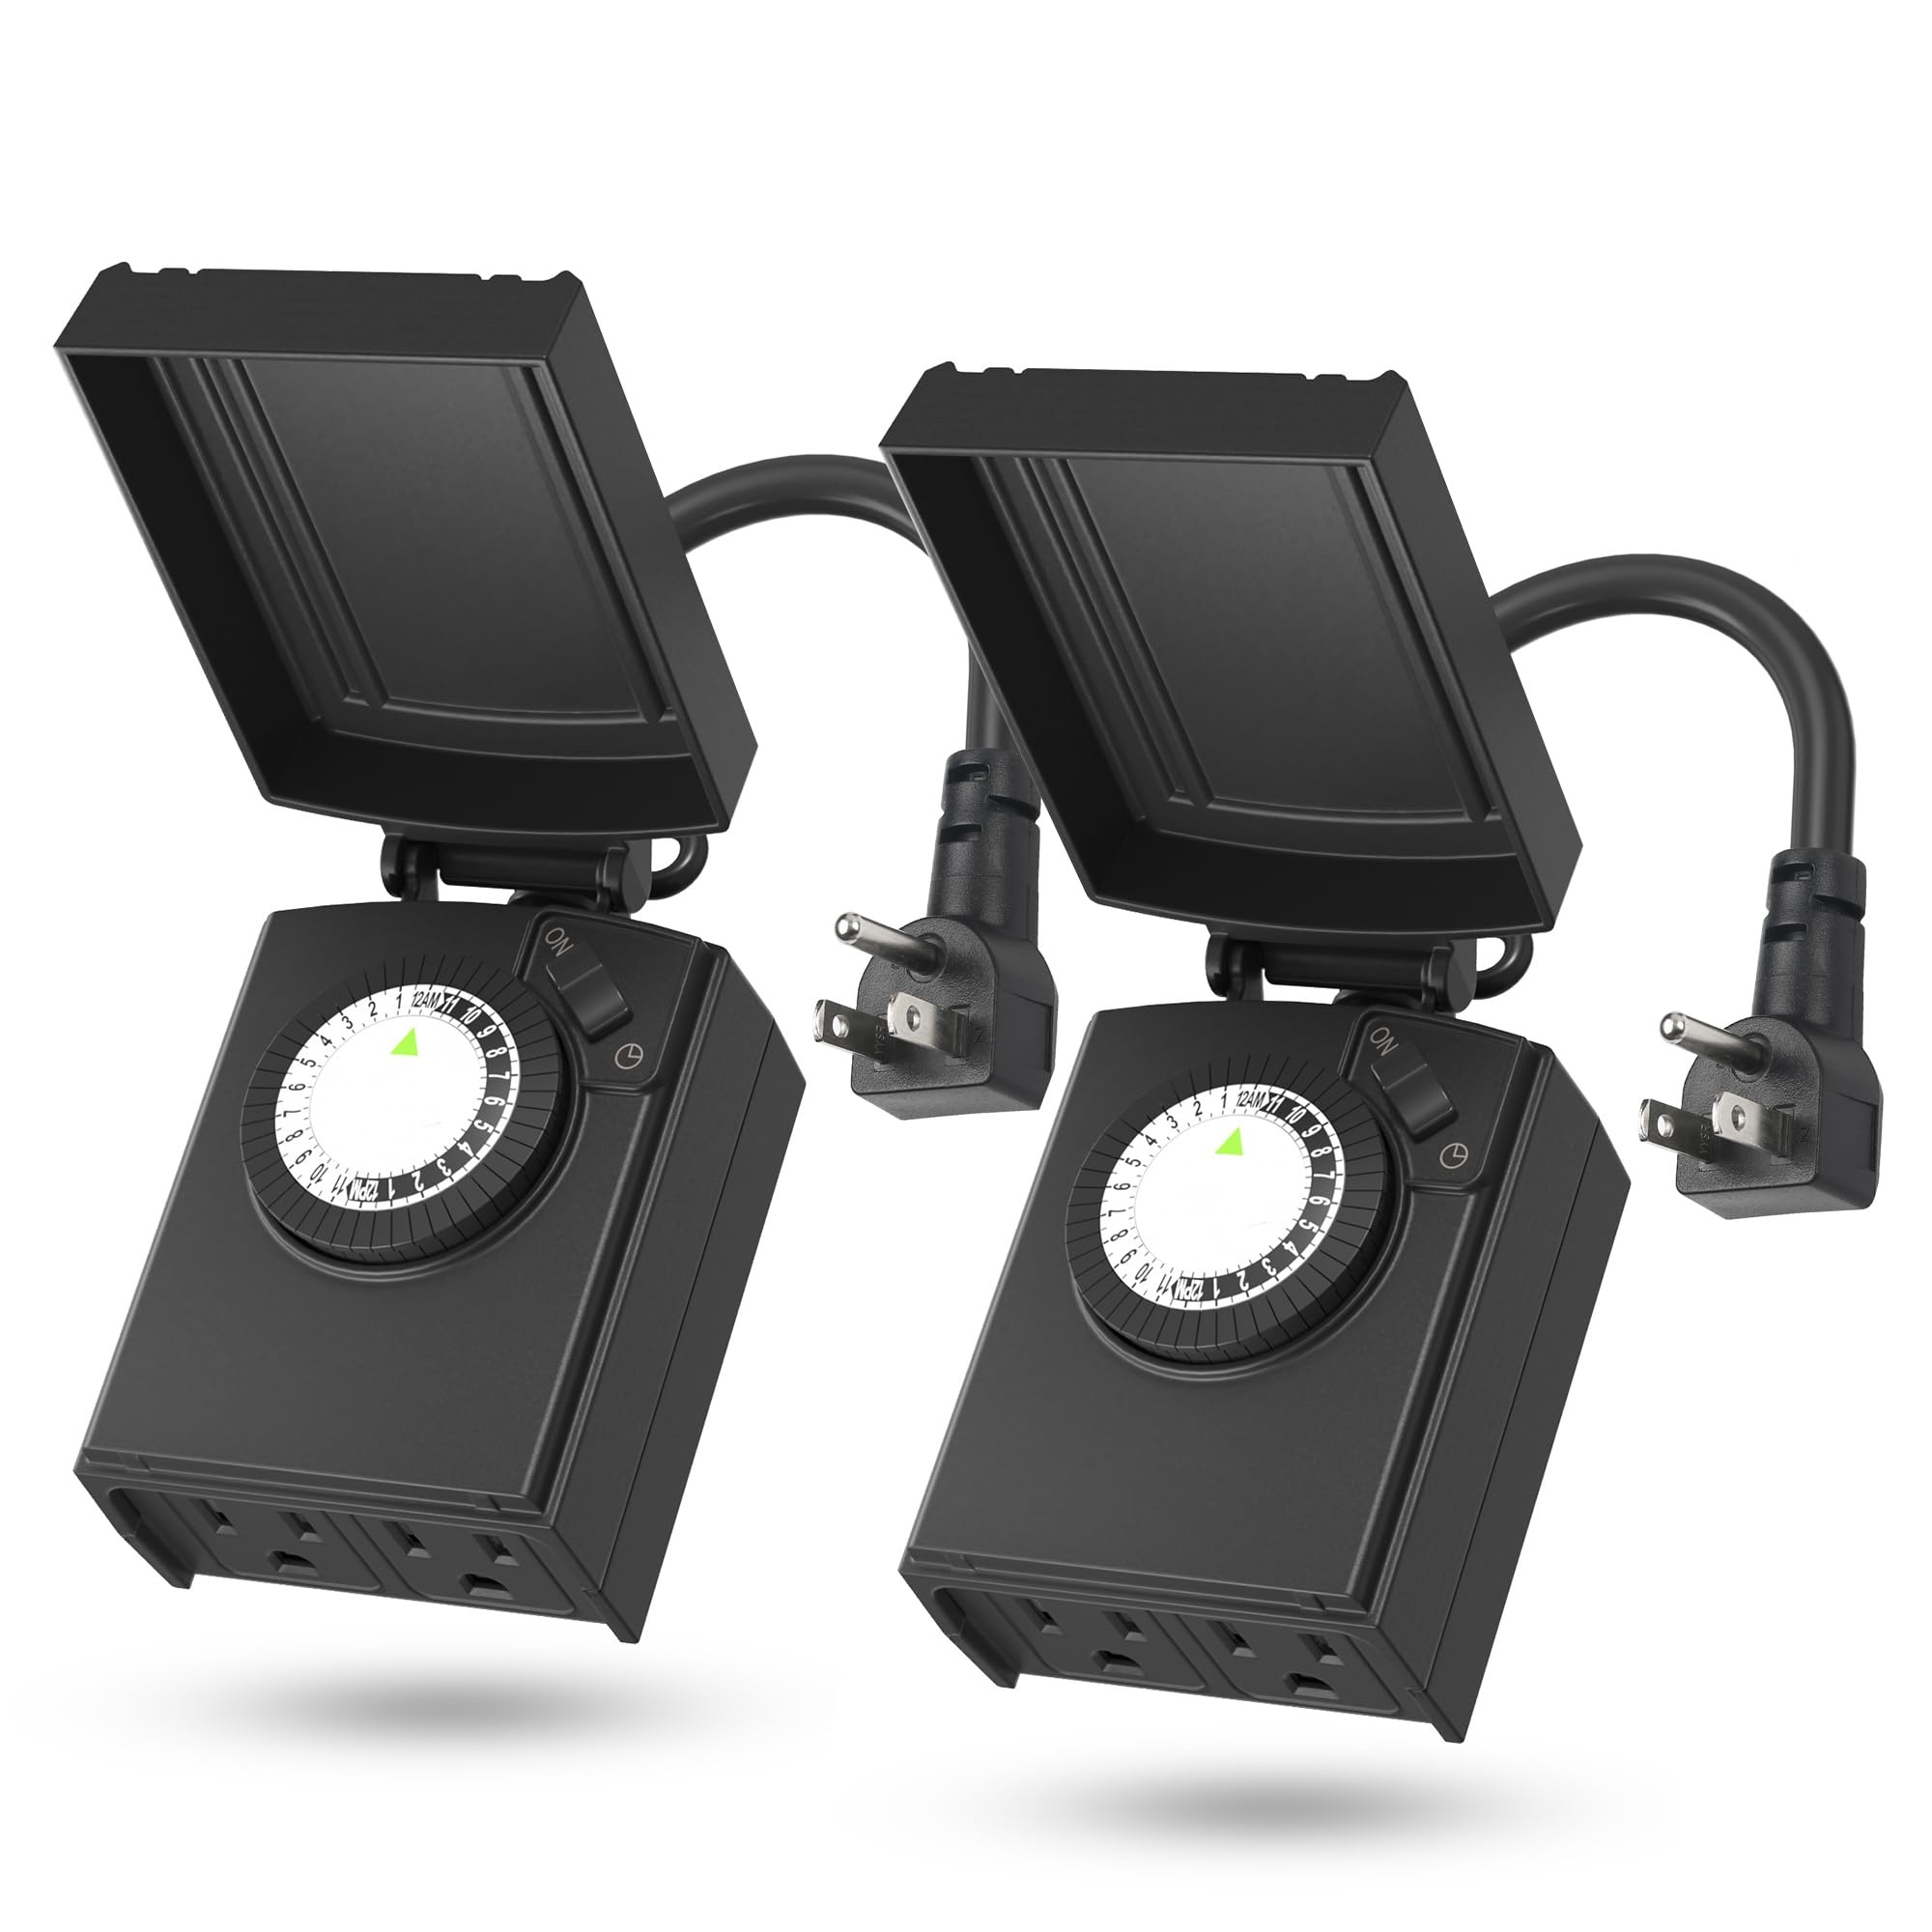
BN-LINK 24 Hour Heavy Duty Mechanical Timer, Outdoor Timer Outlet Waterproof with 30 Minutes Intervals, 2 Grounded Outlets for Christmas Lights Pool Pump,15A 1/2HP, ETL Listed(2 Pack)
Brand: BN-LINK Features: 【Outdoor Timer Convenience】: Enjoy 24-hour daily cycles with up to 48 ON/OFF settings, allowing precise 30-minute interval control. Perfect as an outdoor light timer for home and garden, holiday lights, or string lights. 【Dual outlets smart energy saving】:Two 3-prong grounded outlets and a 6-inch cord let the outdoor timer for lights control two devices at once—ideal for Christmas lights, patio lights, and decorations. Automated scheduling helps reduce energy waste and lower electricity costs 【Easy Setup No Complex Programming】This outlet timer outdoor requires no complicated programming—simply adjust the pins to set ON and OFF times. As a timer for lights, it offers automatic control that saves time, effort, and energy. 【All-Weather Outdoor Protection】Outdoor Timer Outlet Waterproof design features upgraded materials and a sealed structure with a protective cover to guard against rain, snow, and dust. Built to withstand harsh weather and freezing temperatures. For best results, mount vertically at least 2 feet above the ground. Safe, reliable, with strong support】 This outlet timer is ETL listed for safety and built to handle 125V, 60Hz, up to 15A, 1875W, or 1/2HP. Please ensure the total connected load does not exceed 15A to avoid damage. It comes with a 1-year warranty and lifetime tech support. Our USA-based customer service team is always ready to help with timely responses. model number: U58-2P Part Number: U58-2P Package Dimensions: 6.0 x 4.7 x 4.6 inches
Brand: BN-LINK
Category: Home & Garden > Lighting Accessories > Lighting Timers